Scouting controversy and conflict

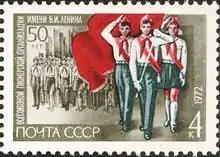
YP 50 years, Stamp, 1972

In 1908, Baden-Powell's book "Scouting for Boys" came out in Russia by the order of Tsar Nicholas II. In 1909, the first Russian Scout troop was organized and in 1914, a society called "Russian Scout", was established. Scouting spread rapidly across Russia and into Siberia.